History of the Quran

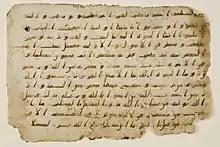
Single folio from an early 8th century Quran, Khalili Collection of Islamic Art

The earliest known manuscripts of the Quran are collectively called the Hijazi script, and are mostly associated with the Umayyad period.